Space Race (video game)

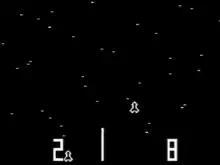
Gameplay of "Space Race", with the timer near the start of the game and player 2 in the lead

"Space Race" is a two-player arcade game. In the game, the two players each control a spaceship, which they fly from the bottom of the screen to the top. Along the way are dashes representing asteroids moving across the screen from left to right, which the players must avoid. Movement controls are limited to moving the spaceship up or down; if the player's ship is hit by an asteroid it disappears for a few seconds before reappearing at the bottom again. The game displays a starfield in the background, as well as each player's score, which increases whenever a player makes it to the top first. Each game is for a set amount of time, represented by a line in the bottom middle of the screen that shortens during the game, with the winner being the player with the higher score when time runs out. Each game costs a quarter. Machines can be set to play one or two rounds per game, and the time per round is adjustable per machine over a range from 45 seconds to 3 minutes.